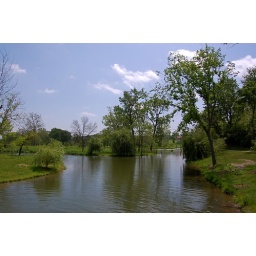
A man-made river running through Forest Park in St. Louis.